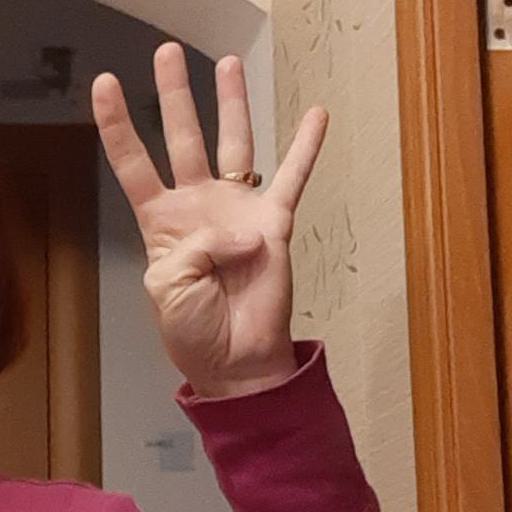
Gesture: four